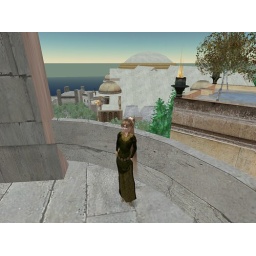
Me standing in the tower of my shop looking towards the Palace of the Prince.